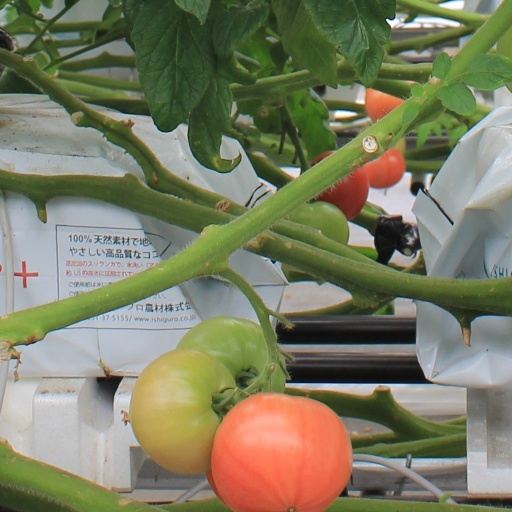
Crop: tomato